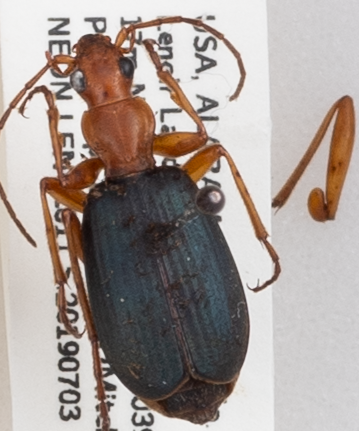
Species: Brachinus alternans
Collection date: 2019-07-03 04:00:00
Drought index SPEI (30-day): -0.492
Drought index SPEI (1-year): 0.842
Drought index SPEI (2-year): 0.842